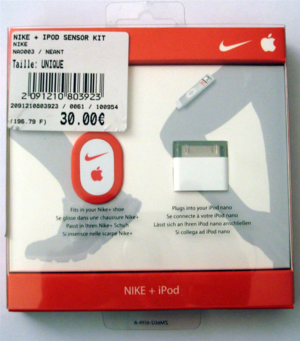
Le kit Nike+iPod est un dispositif qui mesure et enregistre la distance et la vitesse d'un entraînement de marche ou de course à pied. Le kit se présente dans une boîte contenant un émetteur qui se place dans la chaussure et d'un récepteur qui se connecte à un iPod Nano, un iPod touch ou un iPhone. Il est disponible aux États-Unis depuis juillet 2006 et en France depuis octobre 2006. Le lancement fut un tel succès que le kit fut en rupture de stock pendant quelques semaines.